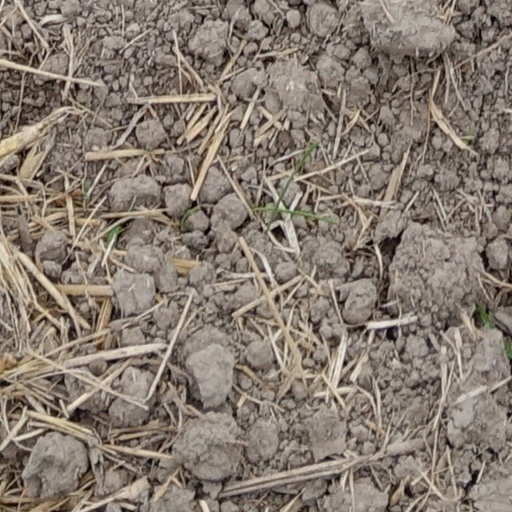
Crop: wheat